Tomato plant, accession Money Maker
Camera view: tilt-top (135 deg); turntable rotation: 120 degrees
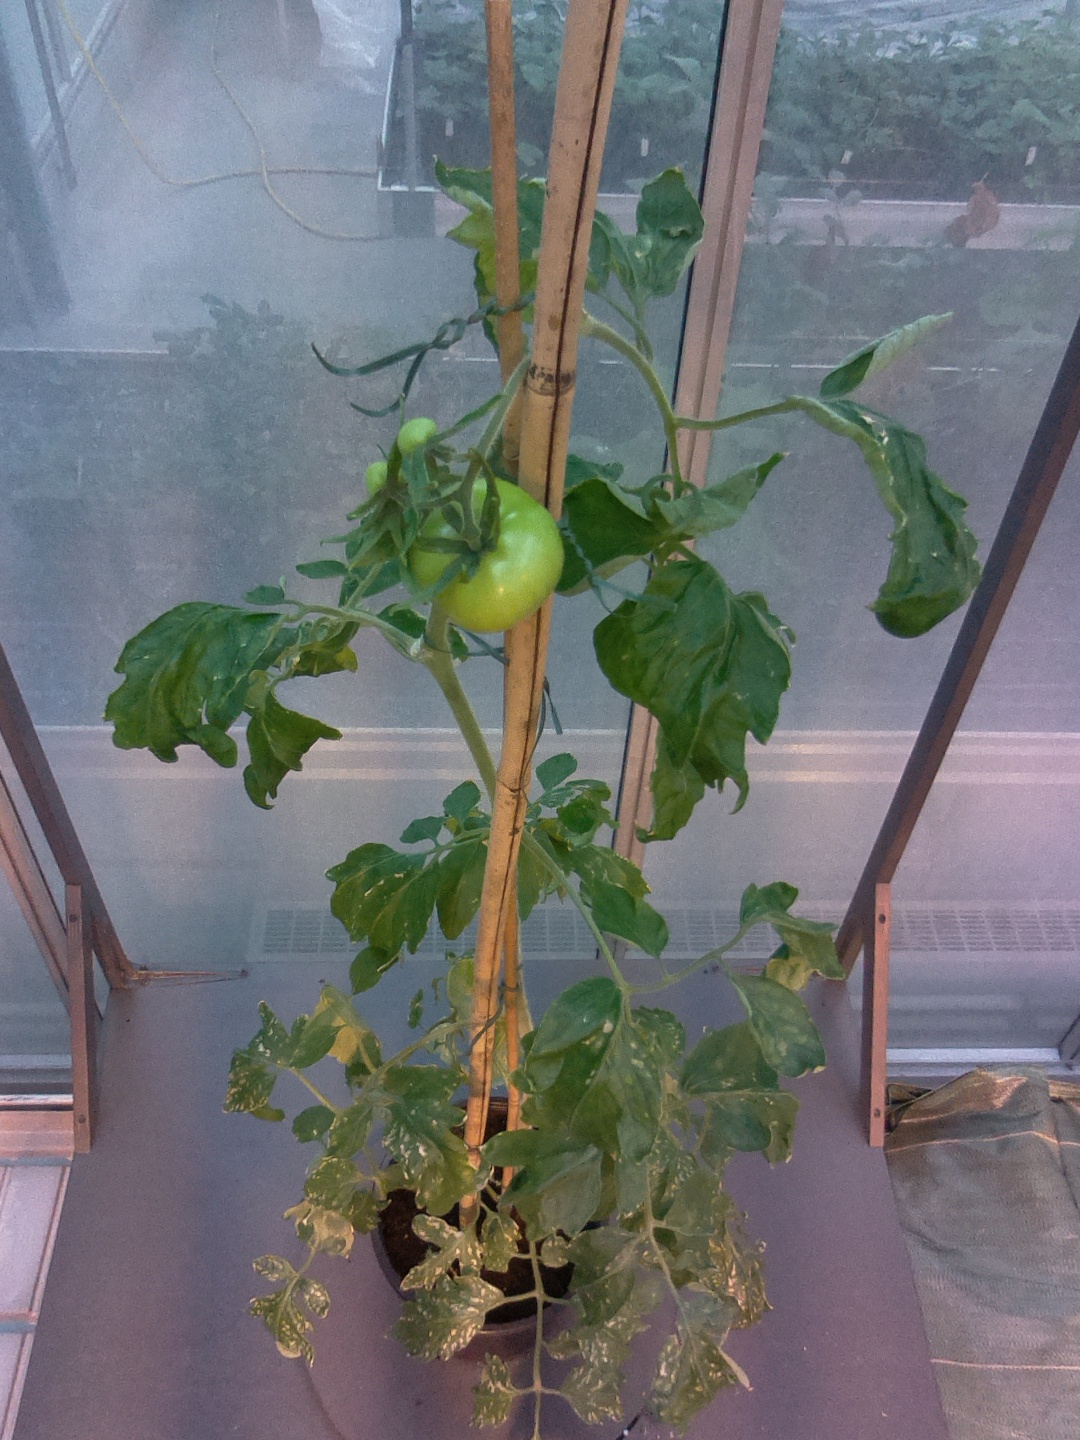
BBCH growth stage 75: 50%-60% of final fruit size